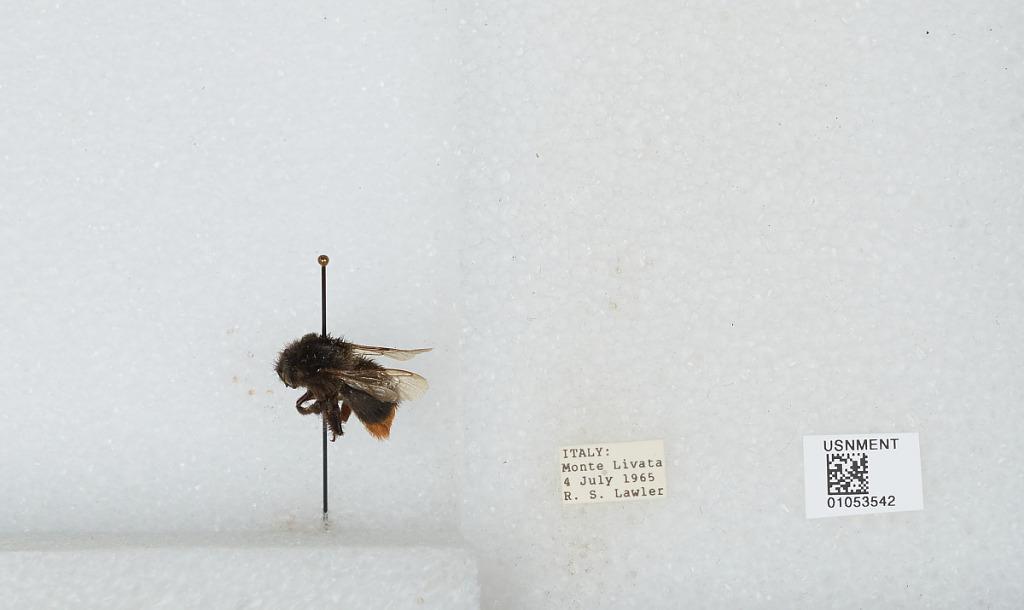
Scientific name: Bombus sp.
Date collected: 1965-7-4
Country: Italy
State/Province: Latium
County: Rome
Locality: Monte Livata